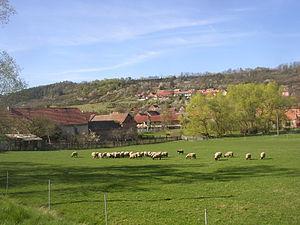
Milý est une commune du district de Rakovník, dans la région de Bohême-Centrale, en Tchéquie. Sa population s'élevait à 193 habitants en 2020.